Zürcher Oberland

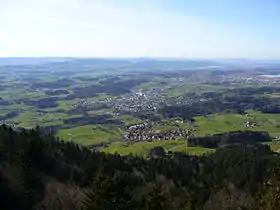
Hinwil, Wetzikon, Pfäffikersee, Greifensee and Pfannstiel in the background as seen from Bachtel mountain

The Zürcher Oberland ("Zürich highlands") in Switzerland, is the hilly south-eastern part of the canton of Zürich, bordering on the Toggenburg, including the districts of Uster, Hinwil, Pfäffikon as well as the Töss Valley as far as the district of Winterthur. The territory gradually fell under the control of the city of Zürich from 1408 to 1452. In the 18th century, the jurisdiction lay with the reeve of Grüningen for the southern part, and with the reeve of Kyburg for the northern part together with most of the Zürcher Unterland.